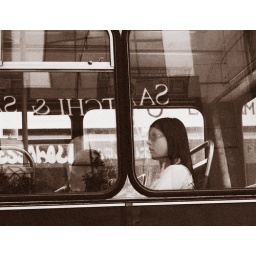
Shot in Wellington NZ as a quick snap shot, I think the bus was at a red light at the time